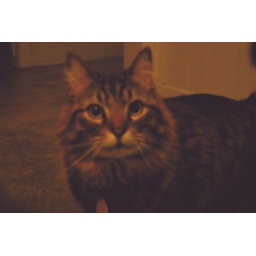
Pet me or I will knock over your plant while you're sleeping